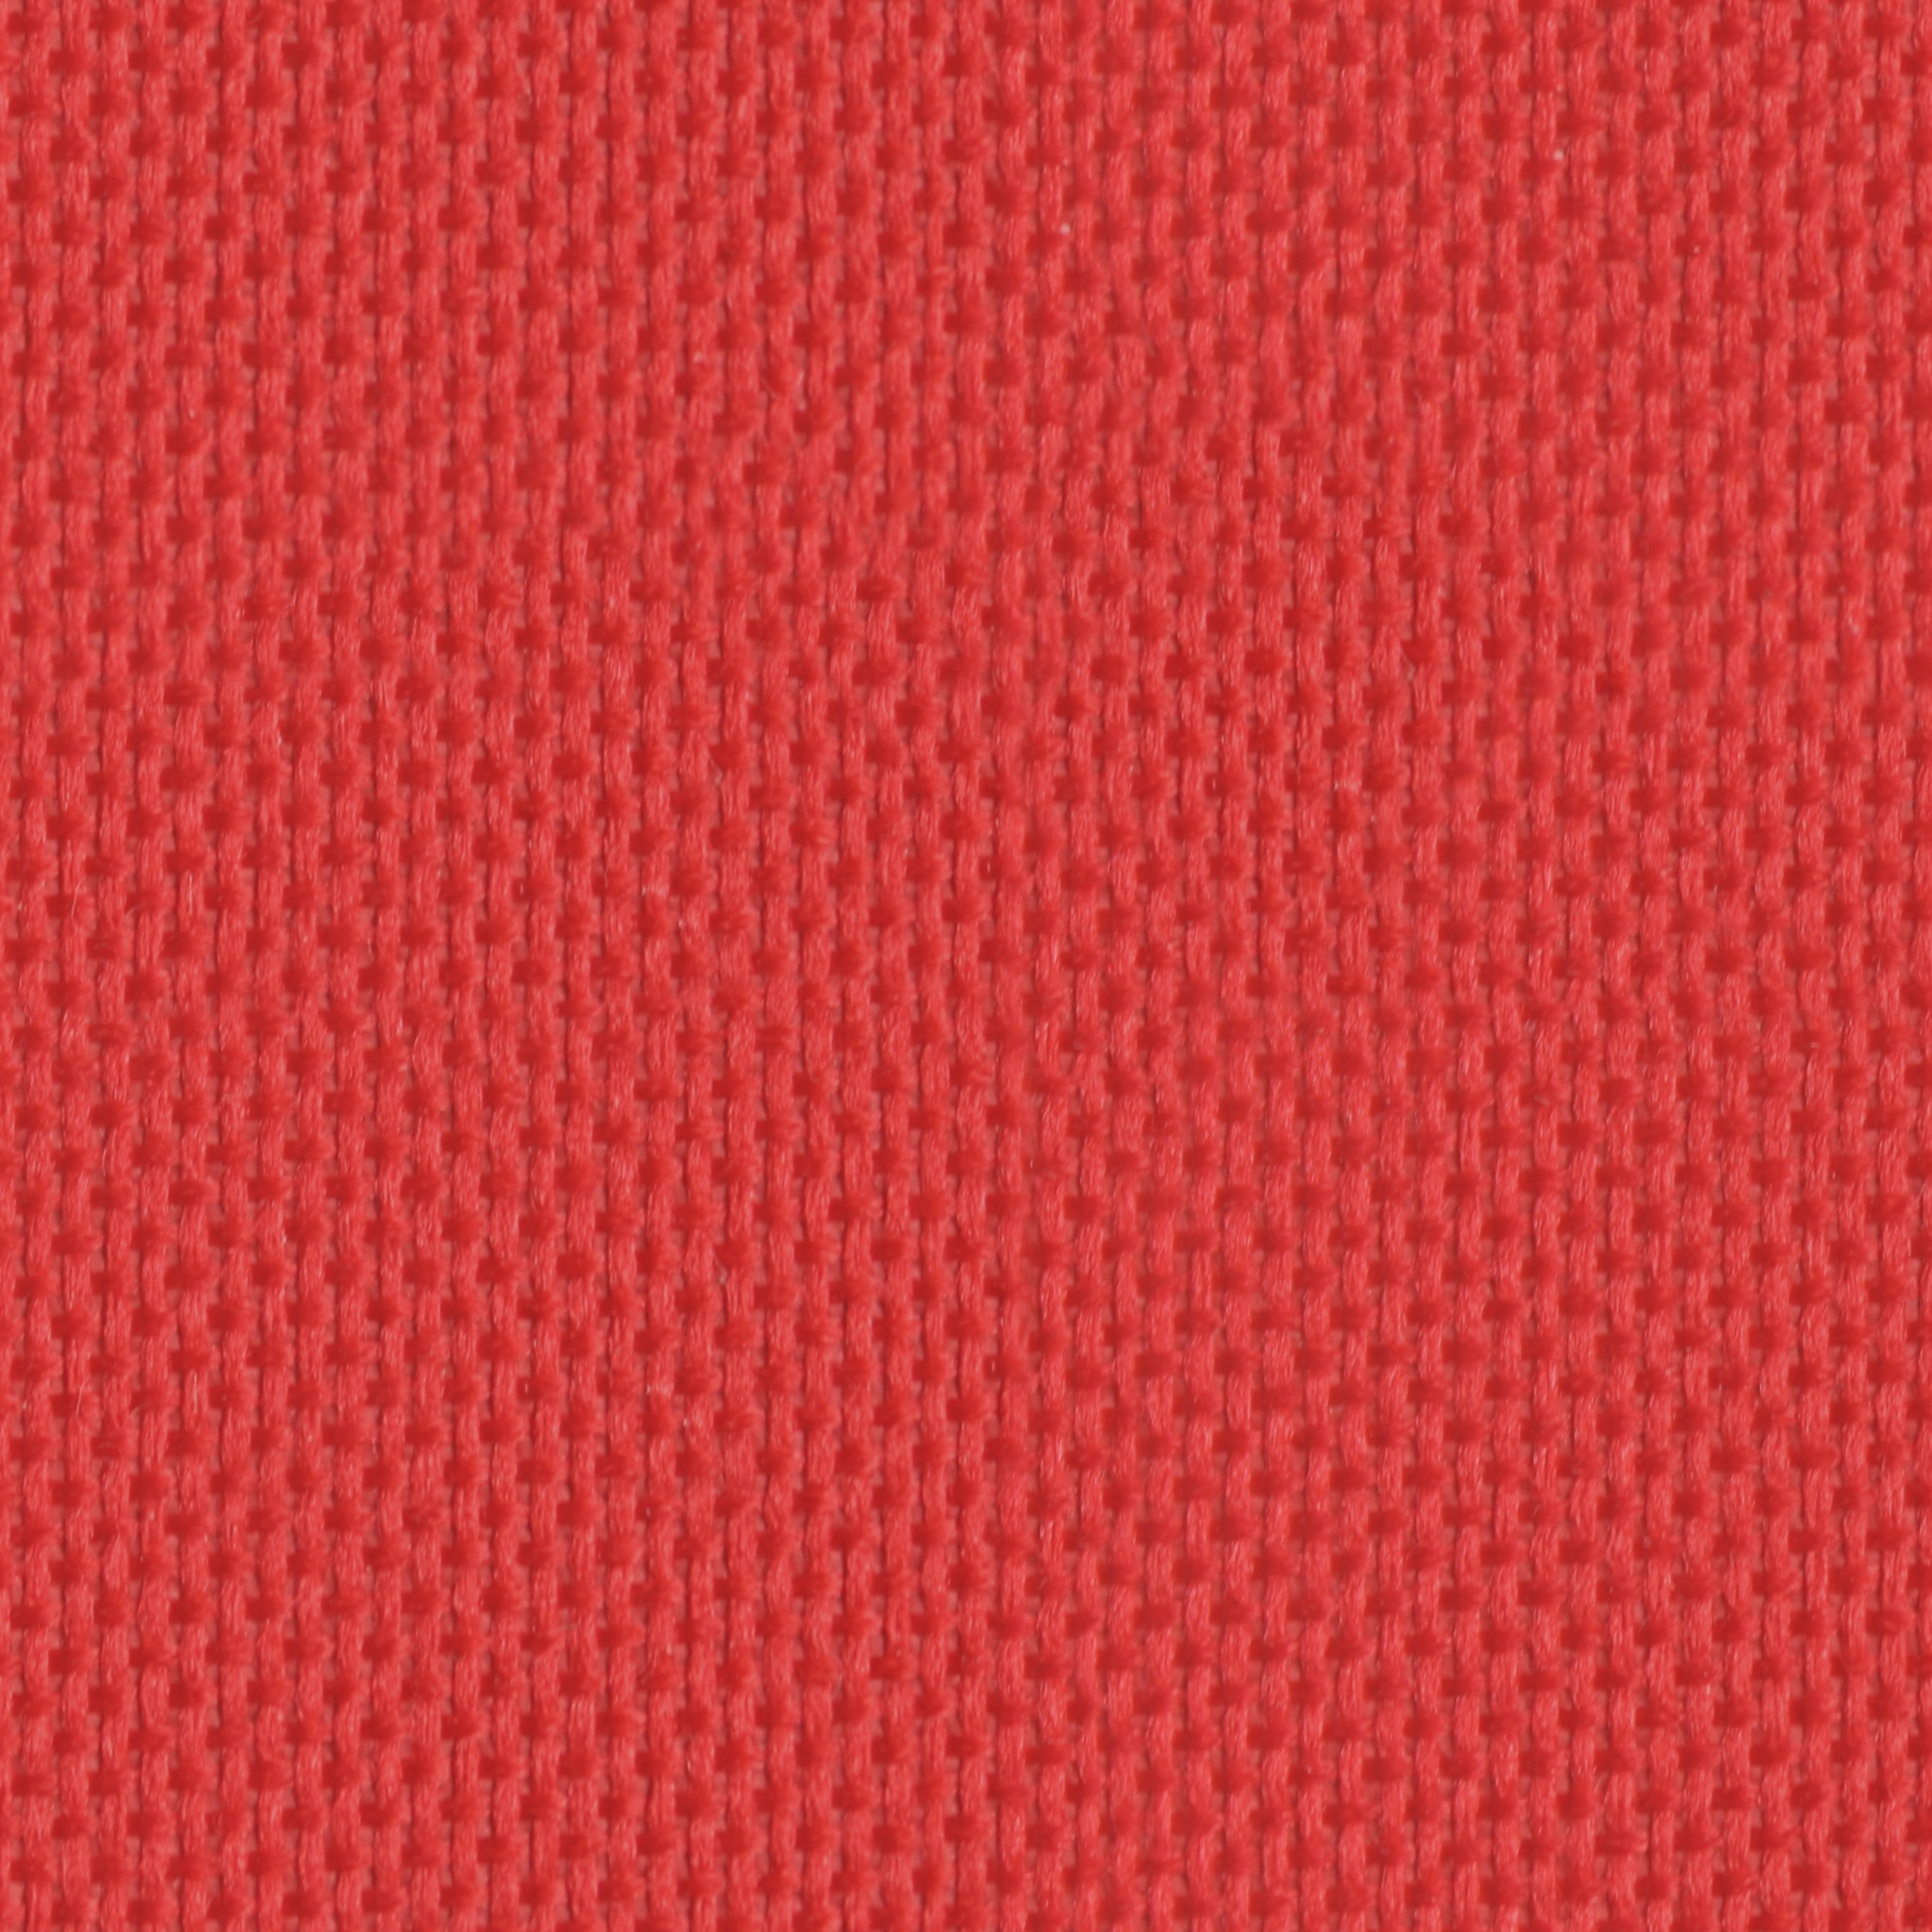
texture, pattern, red, pink, cloth, material, circle, tablecloth, fabric, textile, design, magenta, canvas, tileable, seamless, flooring